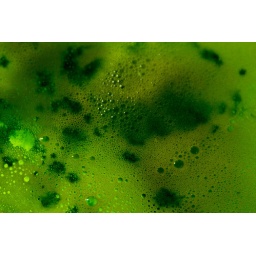
Frothing green water 2 - bath &amp;quot;bomb&amp;quot; with green food dye dissolved in water on lightbox